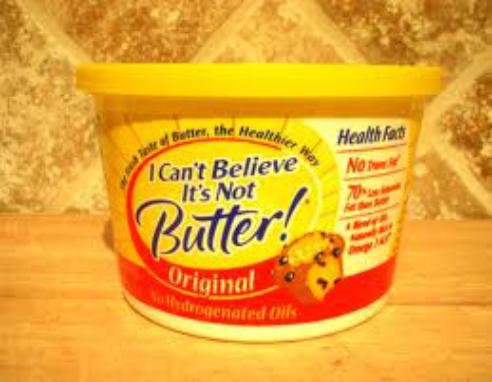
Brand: I Can't Believe It's Not Butter
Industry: Food